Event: Nepal Earthquake
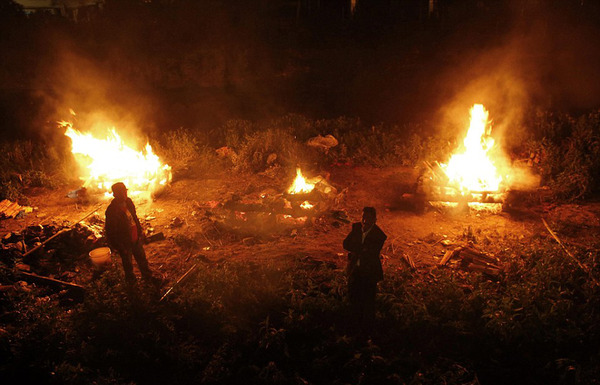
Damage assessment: damage